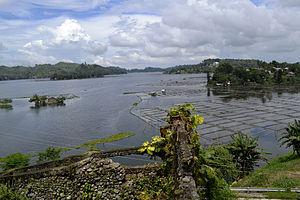
Lake Sebu est une localité de la province de Cotabato du Sud, aux Philippines. En 2015, elle compte 87 442 habitants.